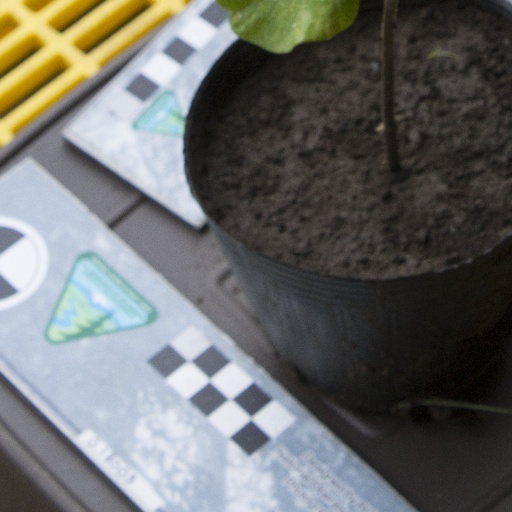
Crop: soybean